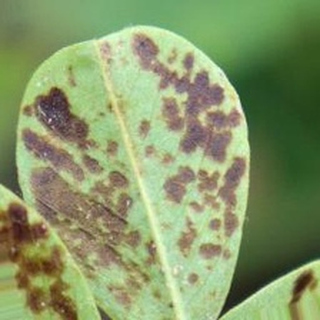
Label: groundnut_rust